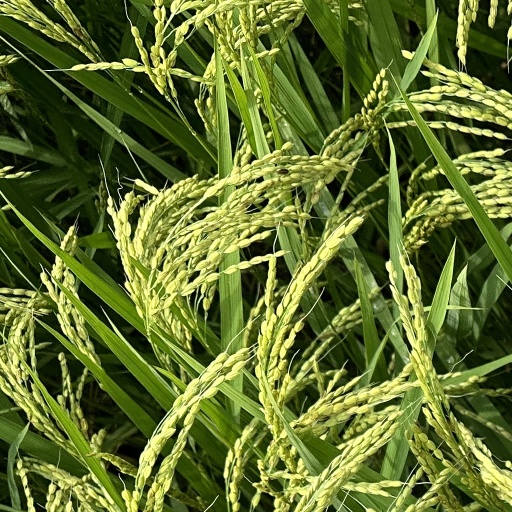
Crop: rice